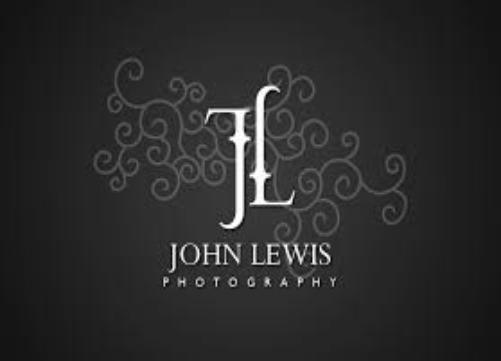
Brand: John Lewis
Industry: Others